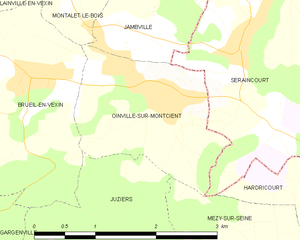
Carte des communes françaises Oinville-sur-Montcient